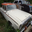
Label: automobile